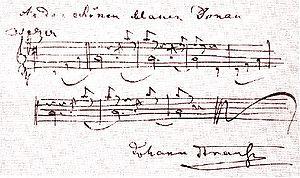
Le Beau Danube bleu op. 314, est une célèbre valse viennoise pour orchestre symphonique, composée par le compositeur autrichien Johann Strauss II en 1866. Poème symphonique dédié au Danube, elle fait partie de ses œuvres les plus célèbres, avec entre autres Wiener Blut de 1873, régulièrement jouées entre autres par l'Orchestre philharmonique de Vienne en clôture et rappel traditionnel du concert du nouvel an à Vienne. Considérée comme un second hymne de Vienne et de l'Autriche, elle est également une des musiques de film les plus célèbres de l'histoire du cinéma avec sa reprise de 2001, l'Odyssée de l'espace de Stanley Kubrick en 1968.